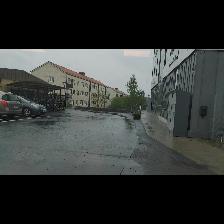
Label: NonHuman